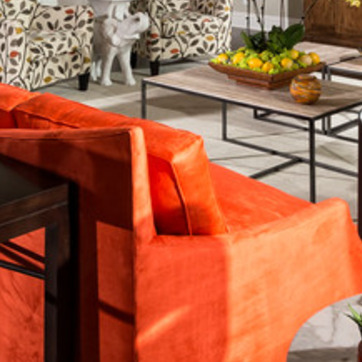
Material: leather